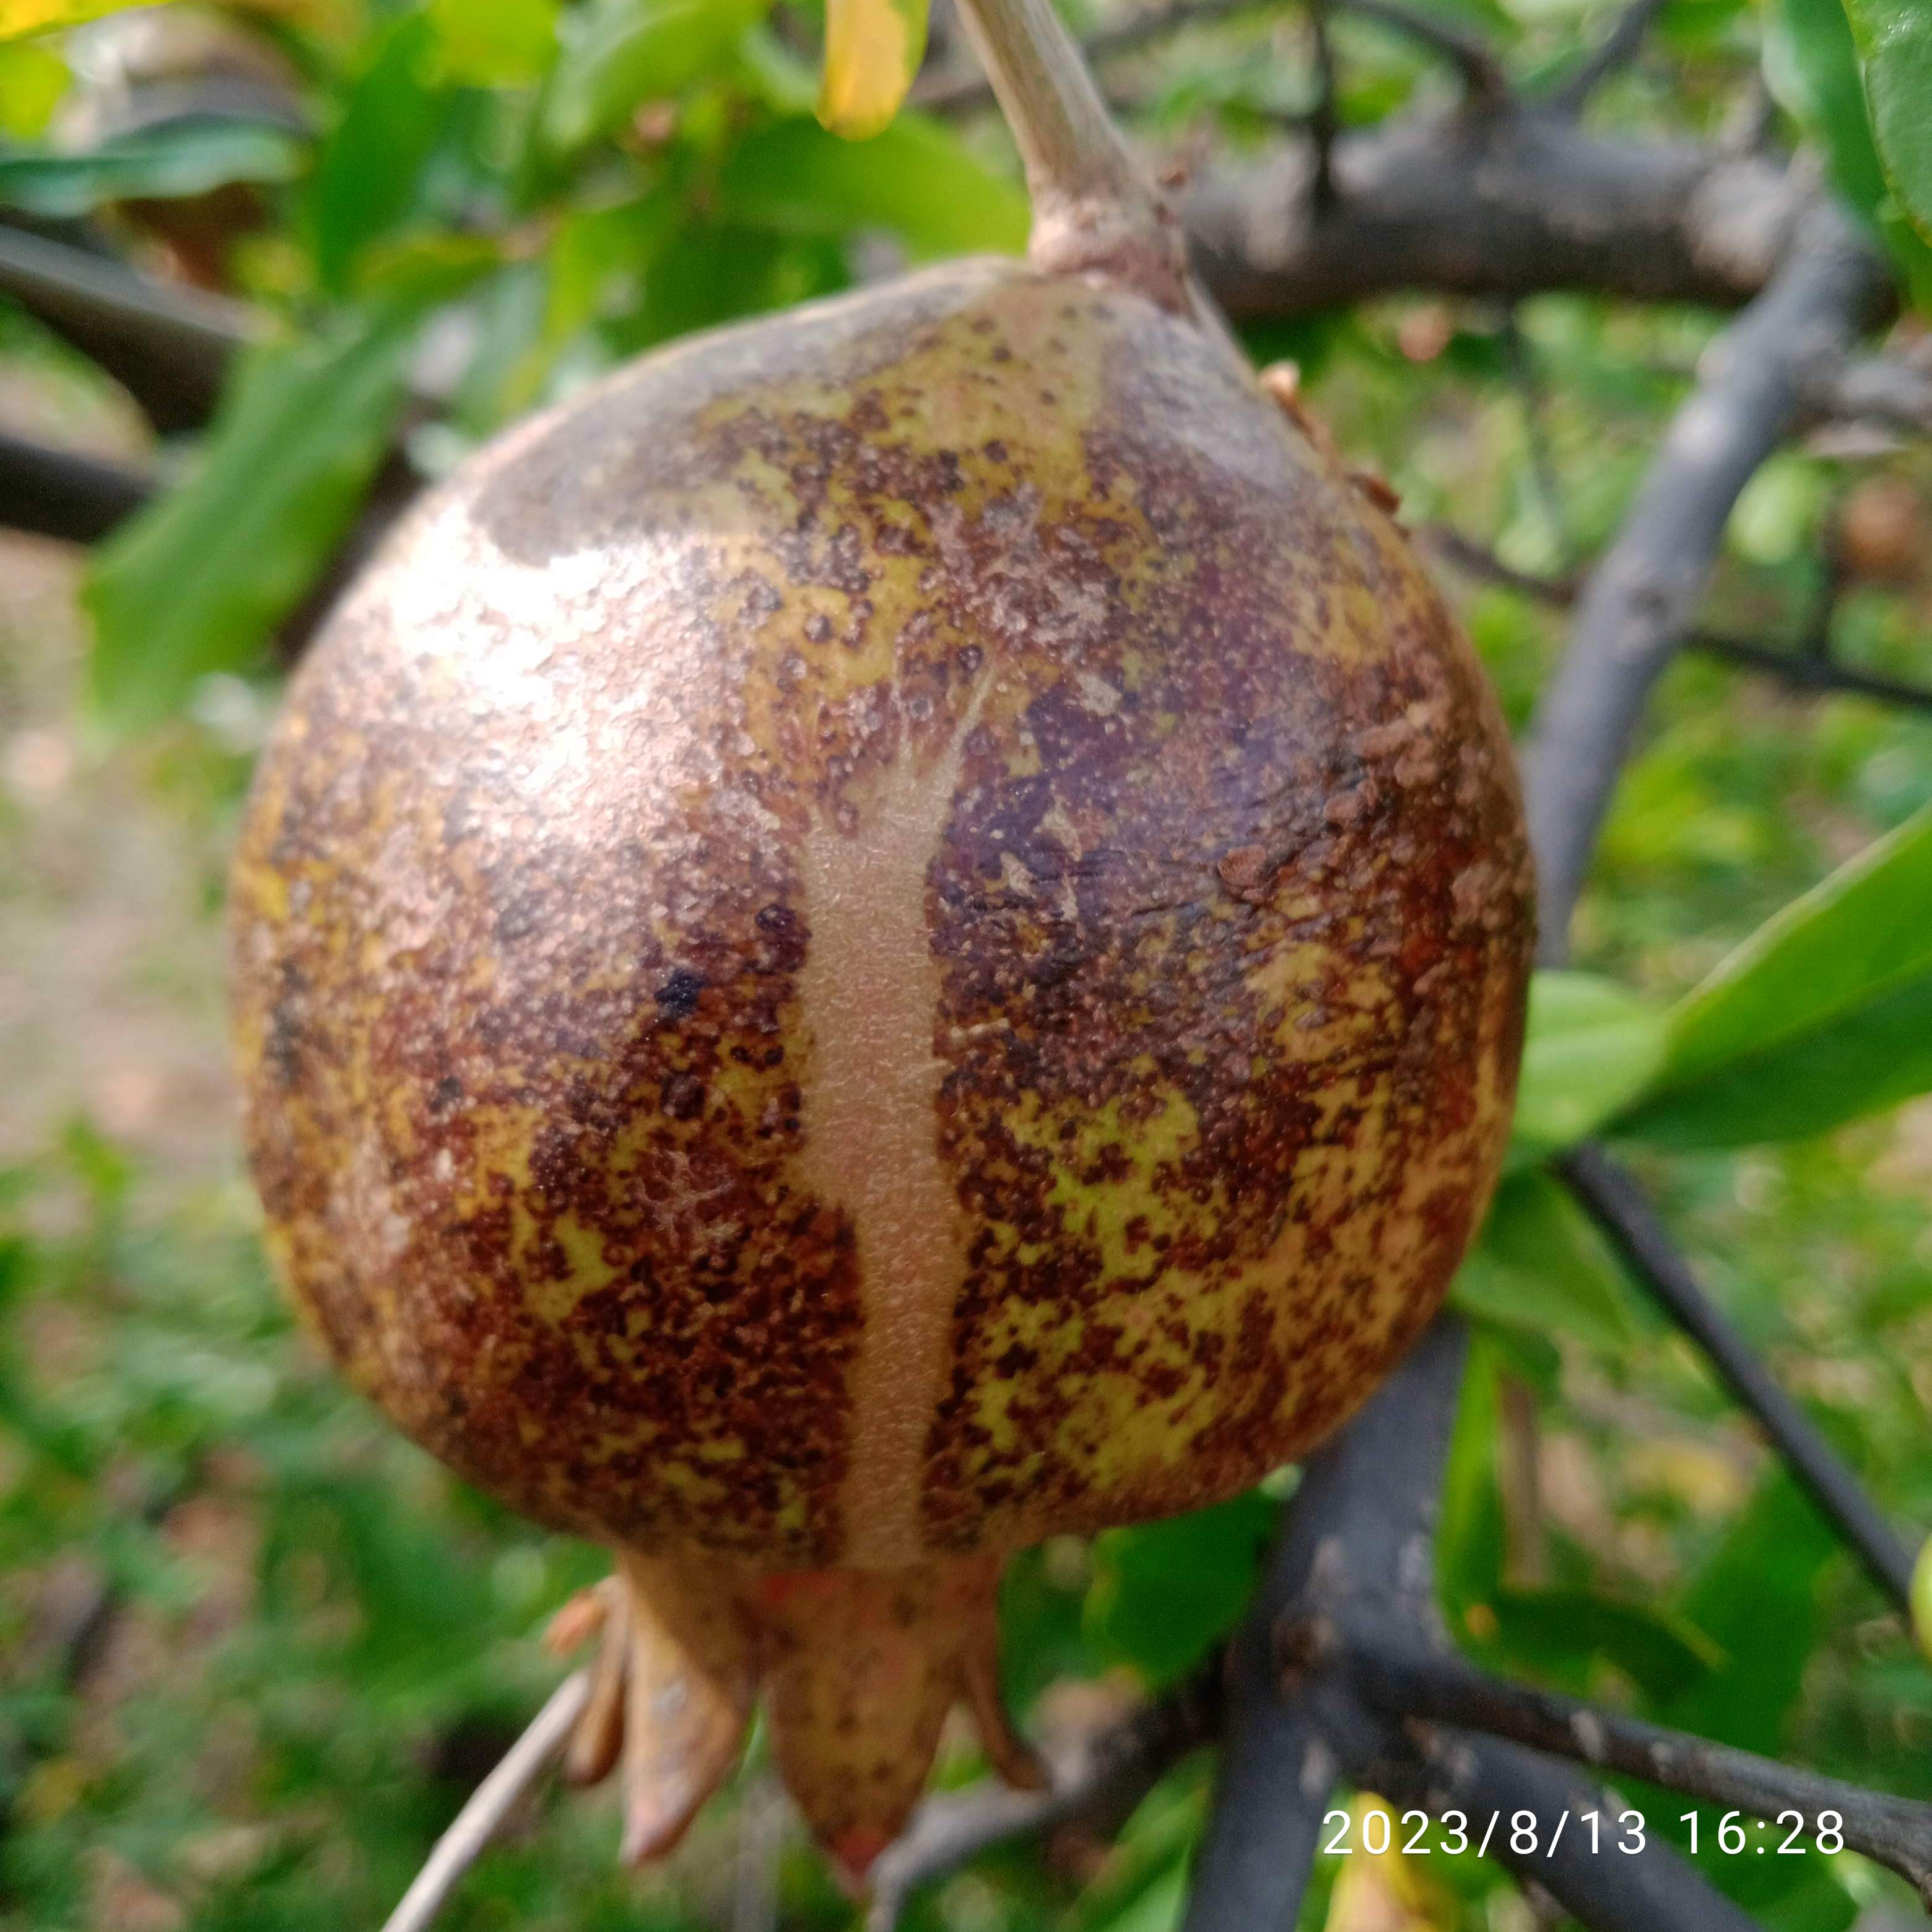
Label: Cercospora